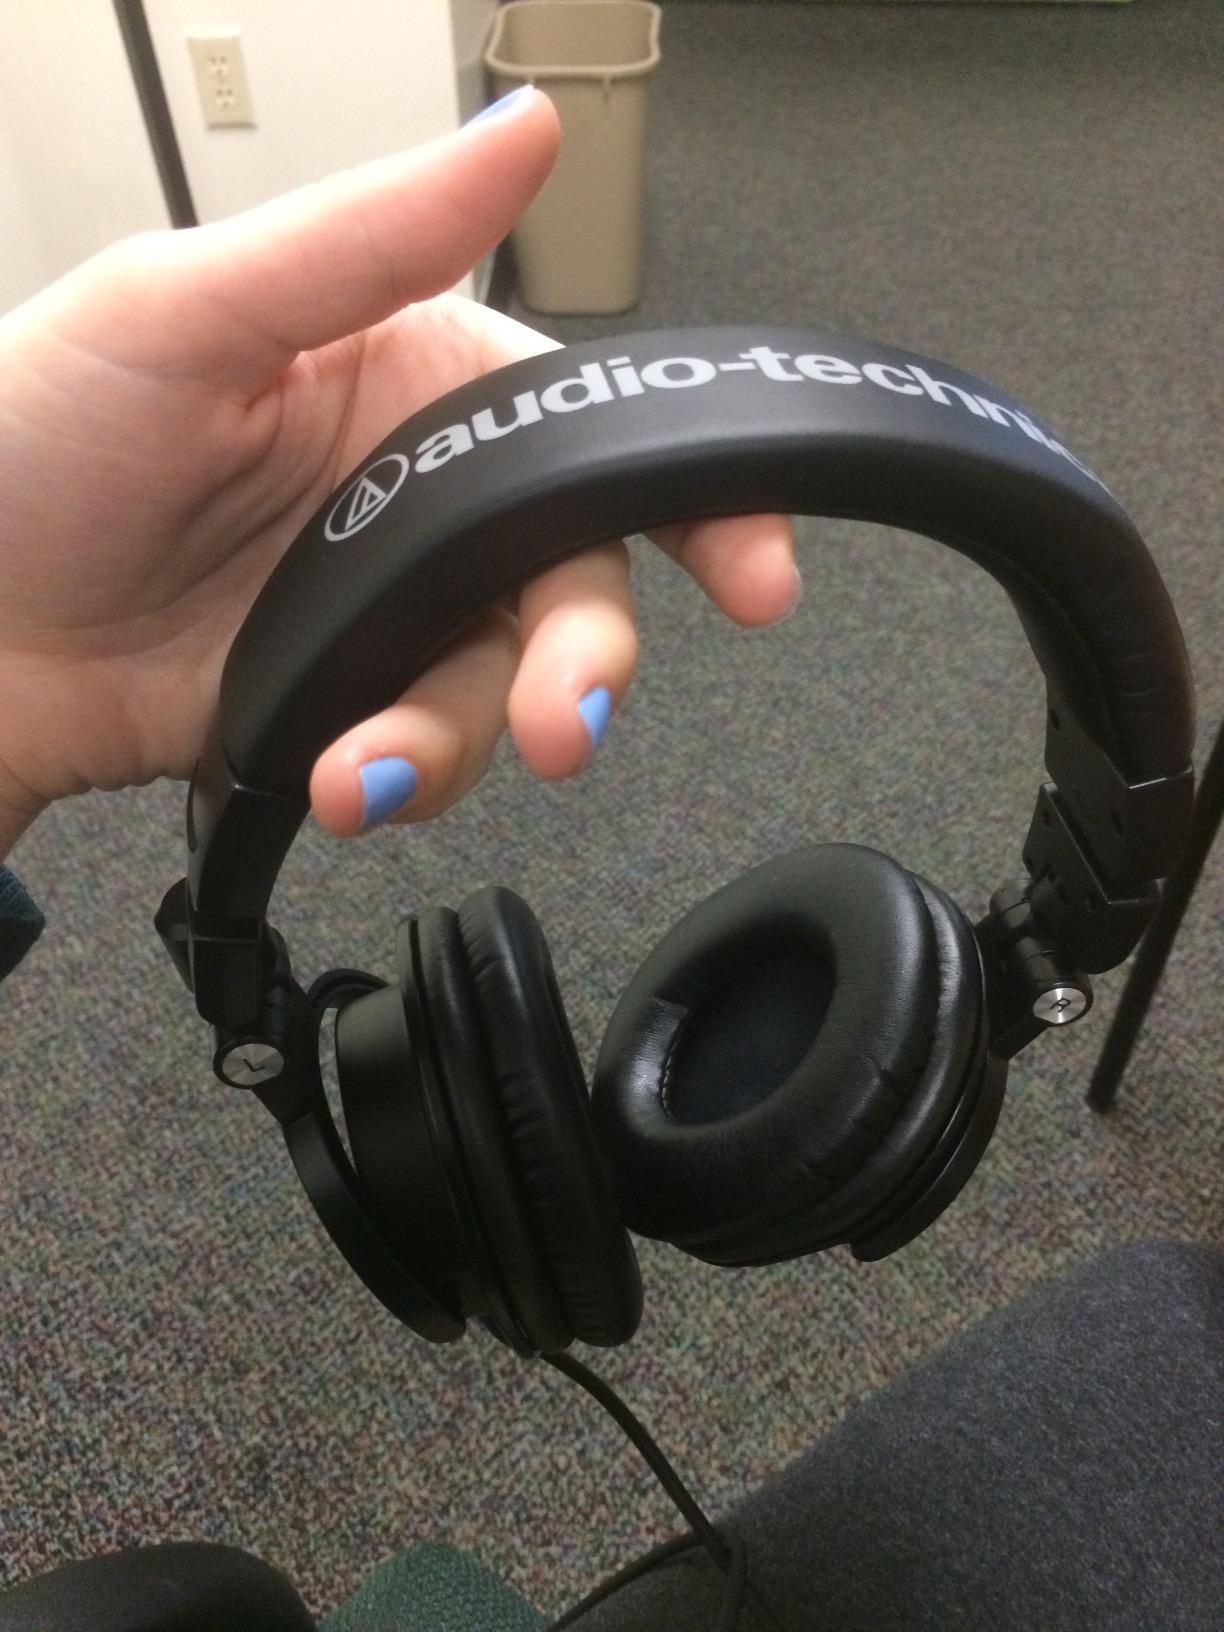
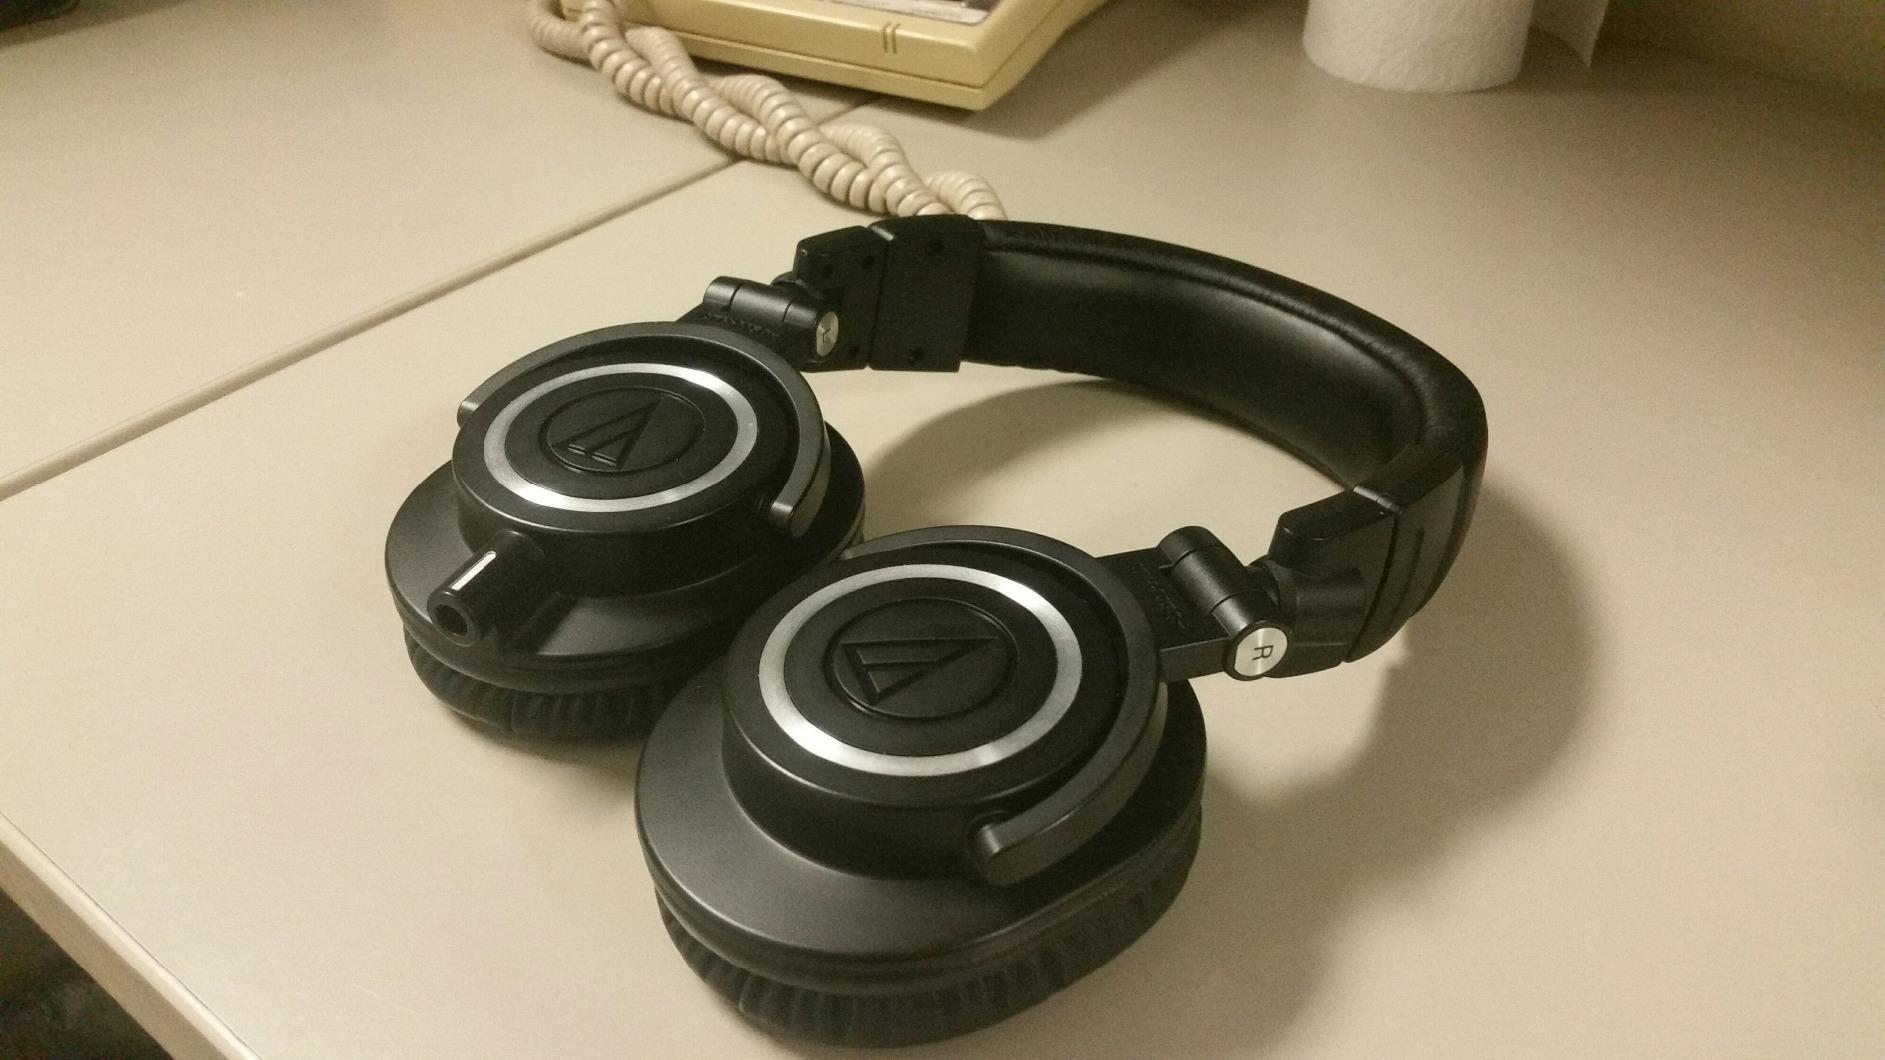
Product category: headphones
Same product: yes